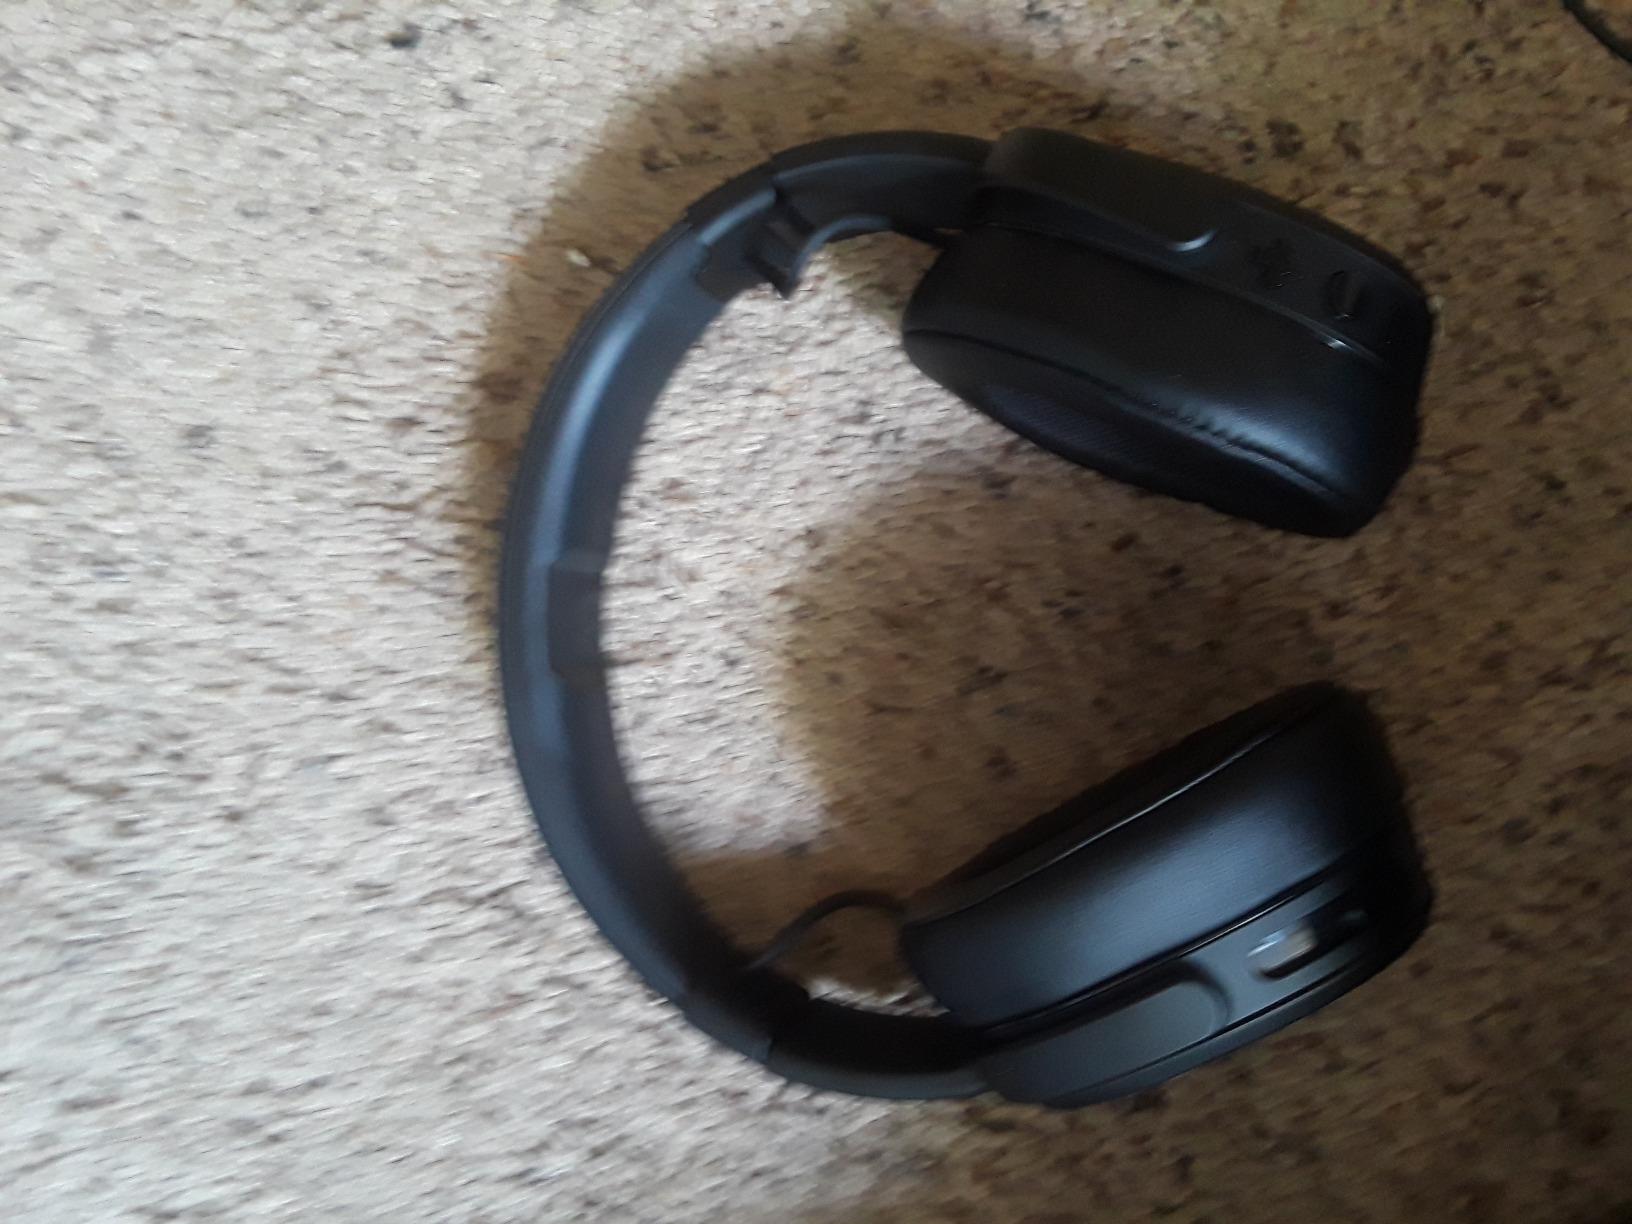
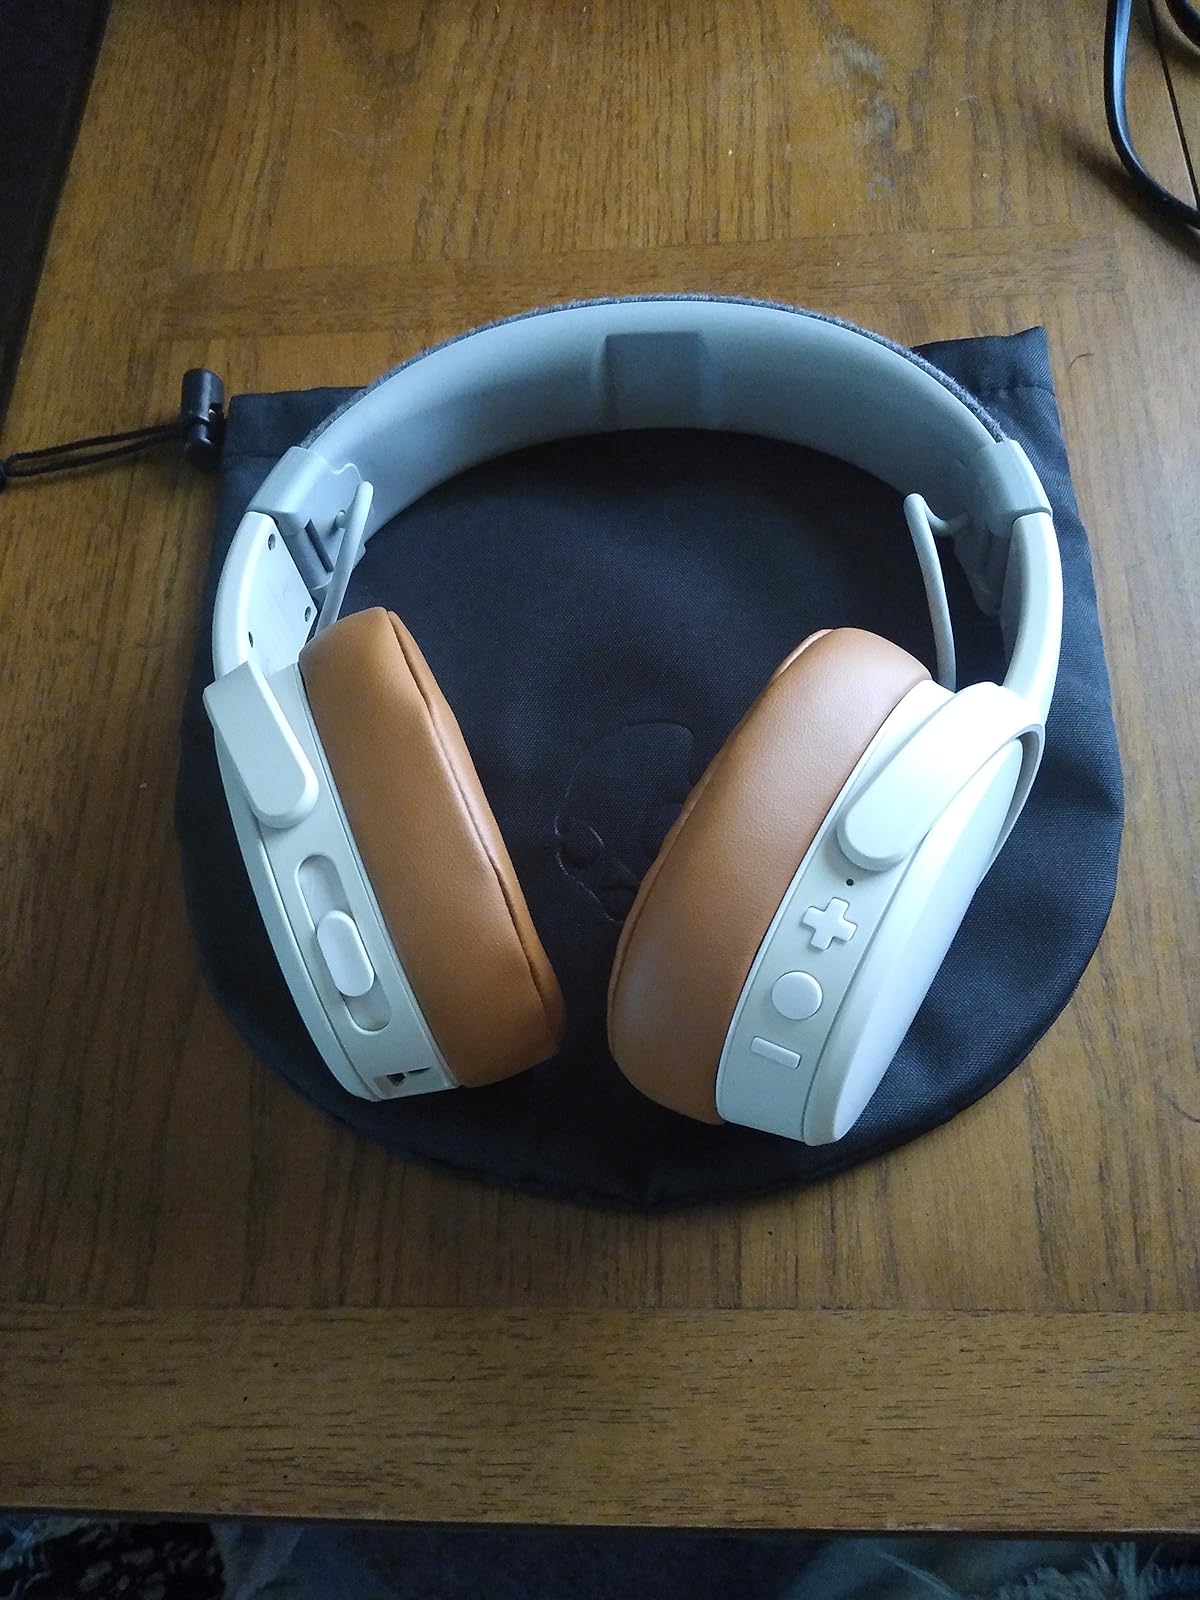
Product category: headphones
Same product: no